Kakadu National Park

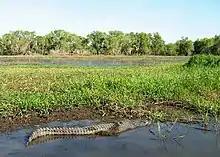
Estuarine crocodile in Yellow Water Billabong

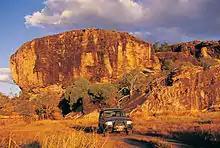
Driving near Red Lily Lagoon at Gunbalanya

Kakadu is ecologically and biologically diverse.